Warm Spring Run

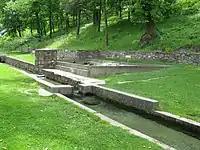
Warm Spring Run in Berkeley Springs State Park

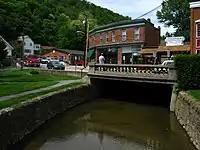
Warm Spring Run under Fairfax Street

Warm Spring Run is an non-navigable tributary stream of the Potomac River in Morgan County of West Virginia's Eastern Panhandle. It rises on the eastern side of Warm Springs Ridge (1,115 feet) and parallels U.S. Route 522 for most of its course. Warm Spring Run enters the Potomac River at Hancock. Warm Spring Run is primarily fed by springs on Warm Springs Ridge, the best-known of these being the springs at Berkeley Springs State Park in Berkeley Springs through which it flows.